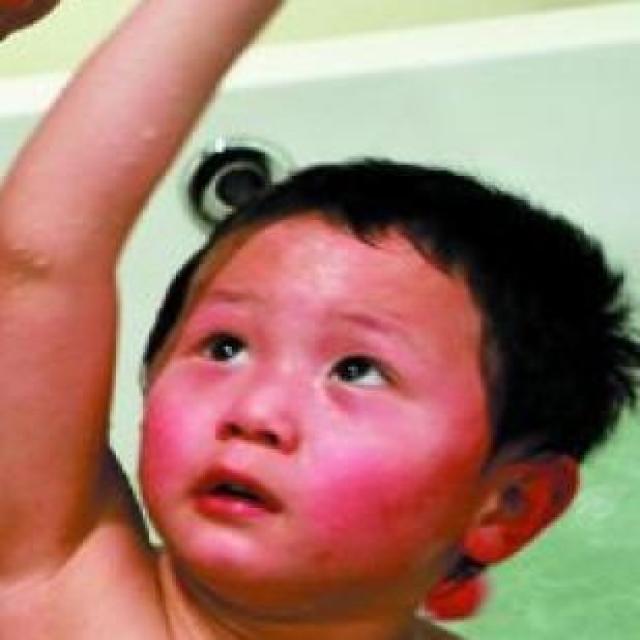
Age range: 0-12